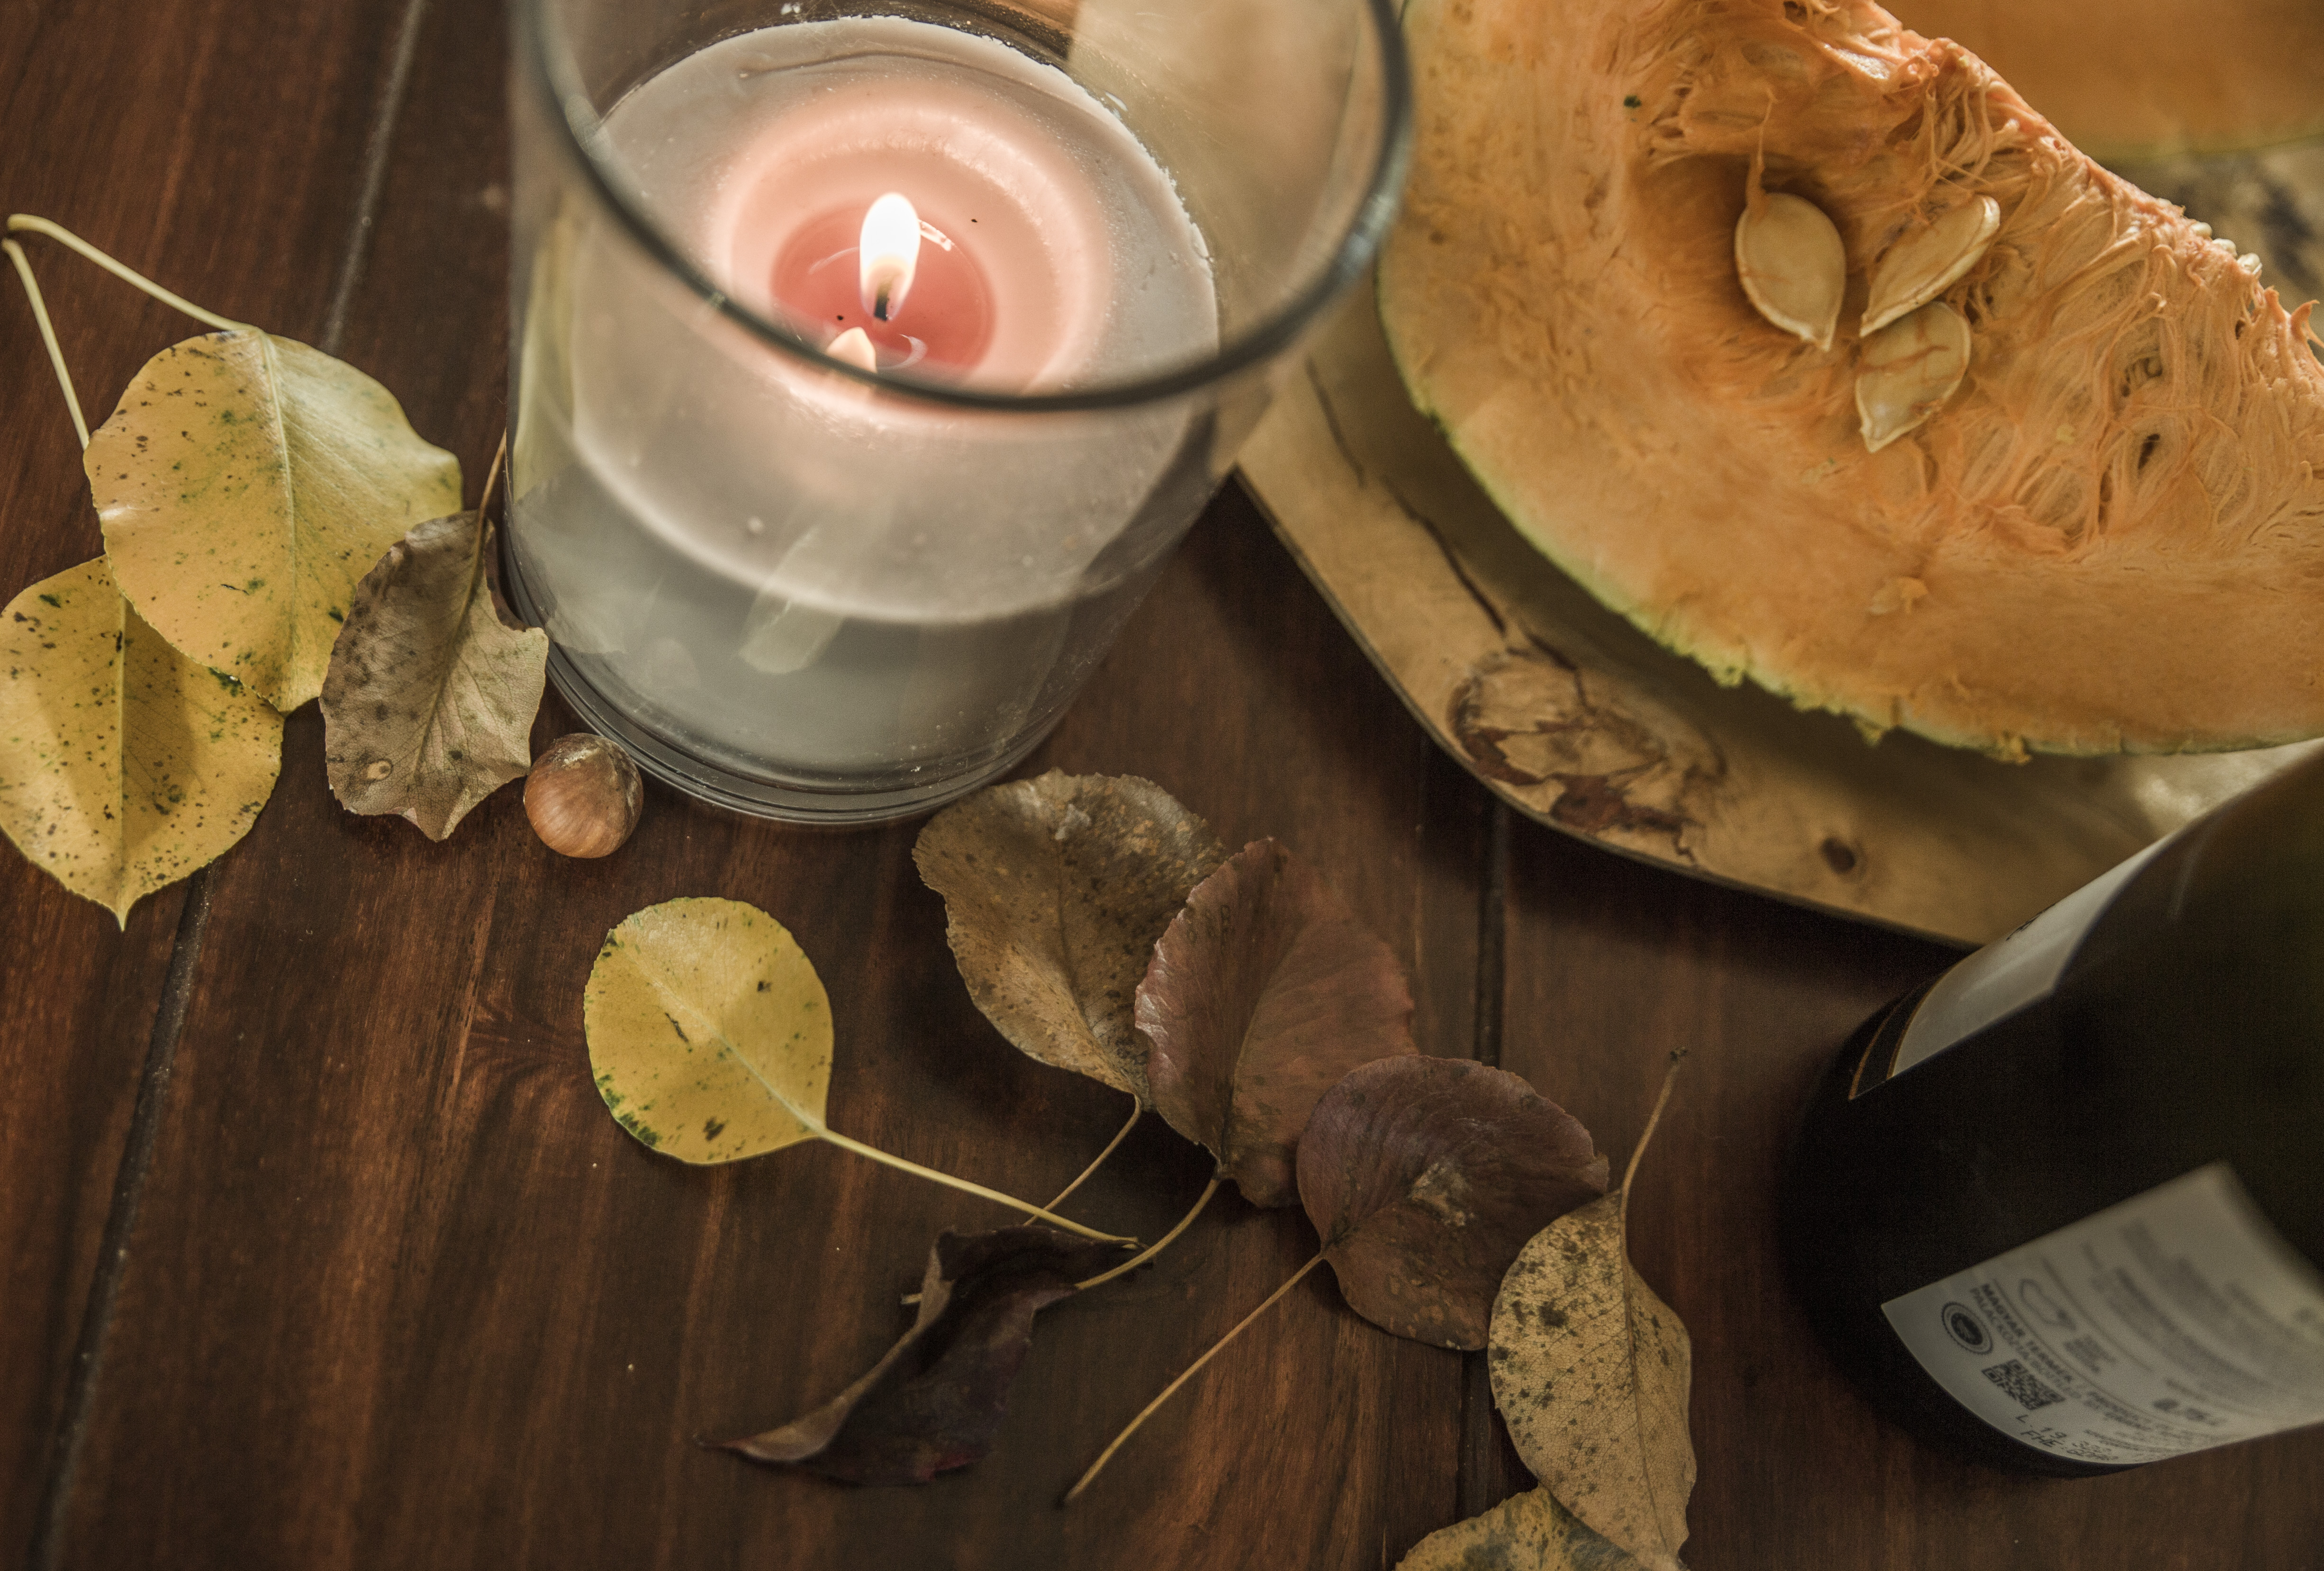
fall, autumn, orange, feeling, hot, vine, leaf, pumpkin, food, ingredient, cuisine, dish, drink, wood, still life, recipe, still life photography